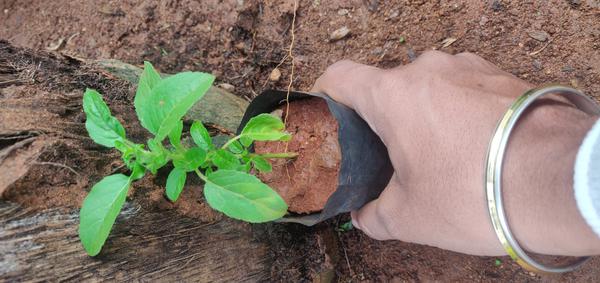
Plant: Tulasi